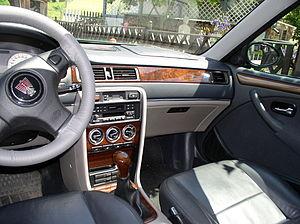
La Rover 45 est une automobile de classe familiale fabriquée par l'ancien constructeur anglais MG Rover de 1999 à 2005 et a été restylée en 2004. Elle a remplacé la 400.